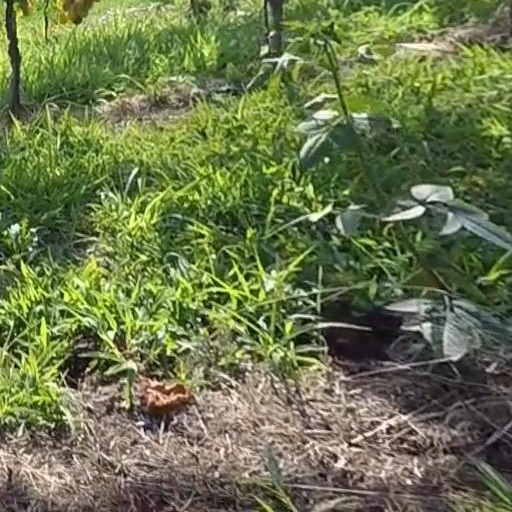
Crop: grape